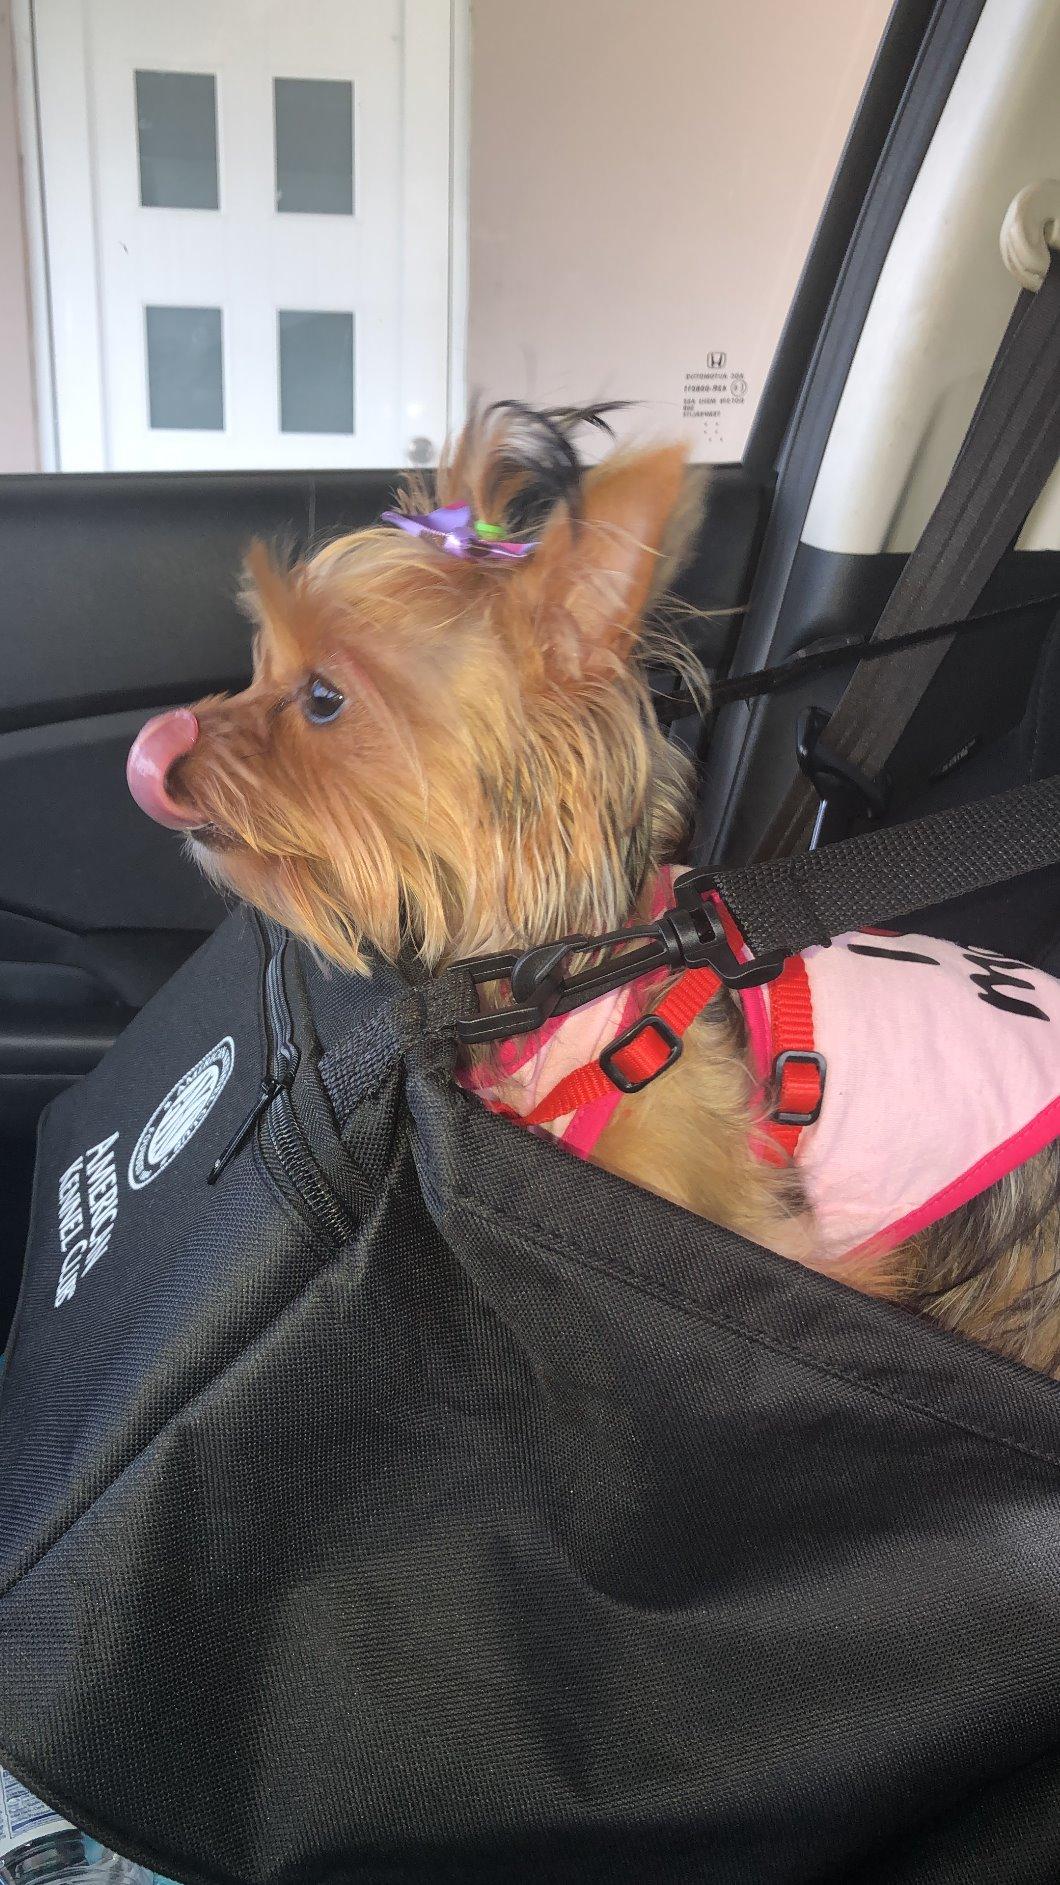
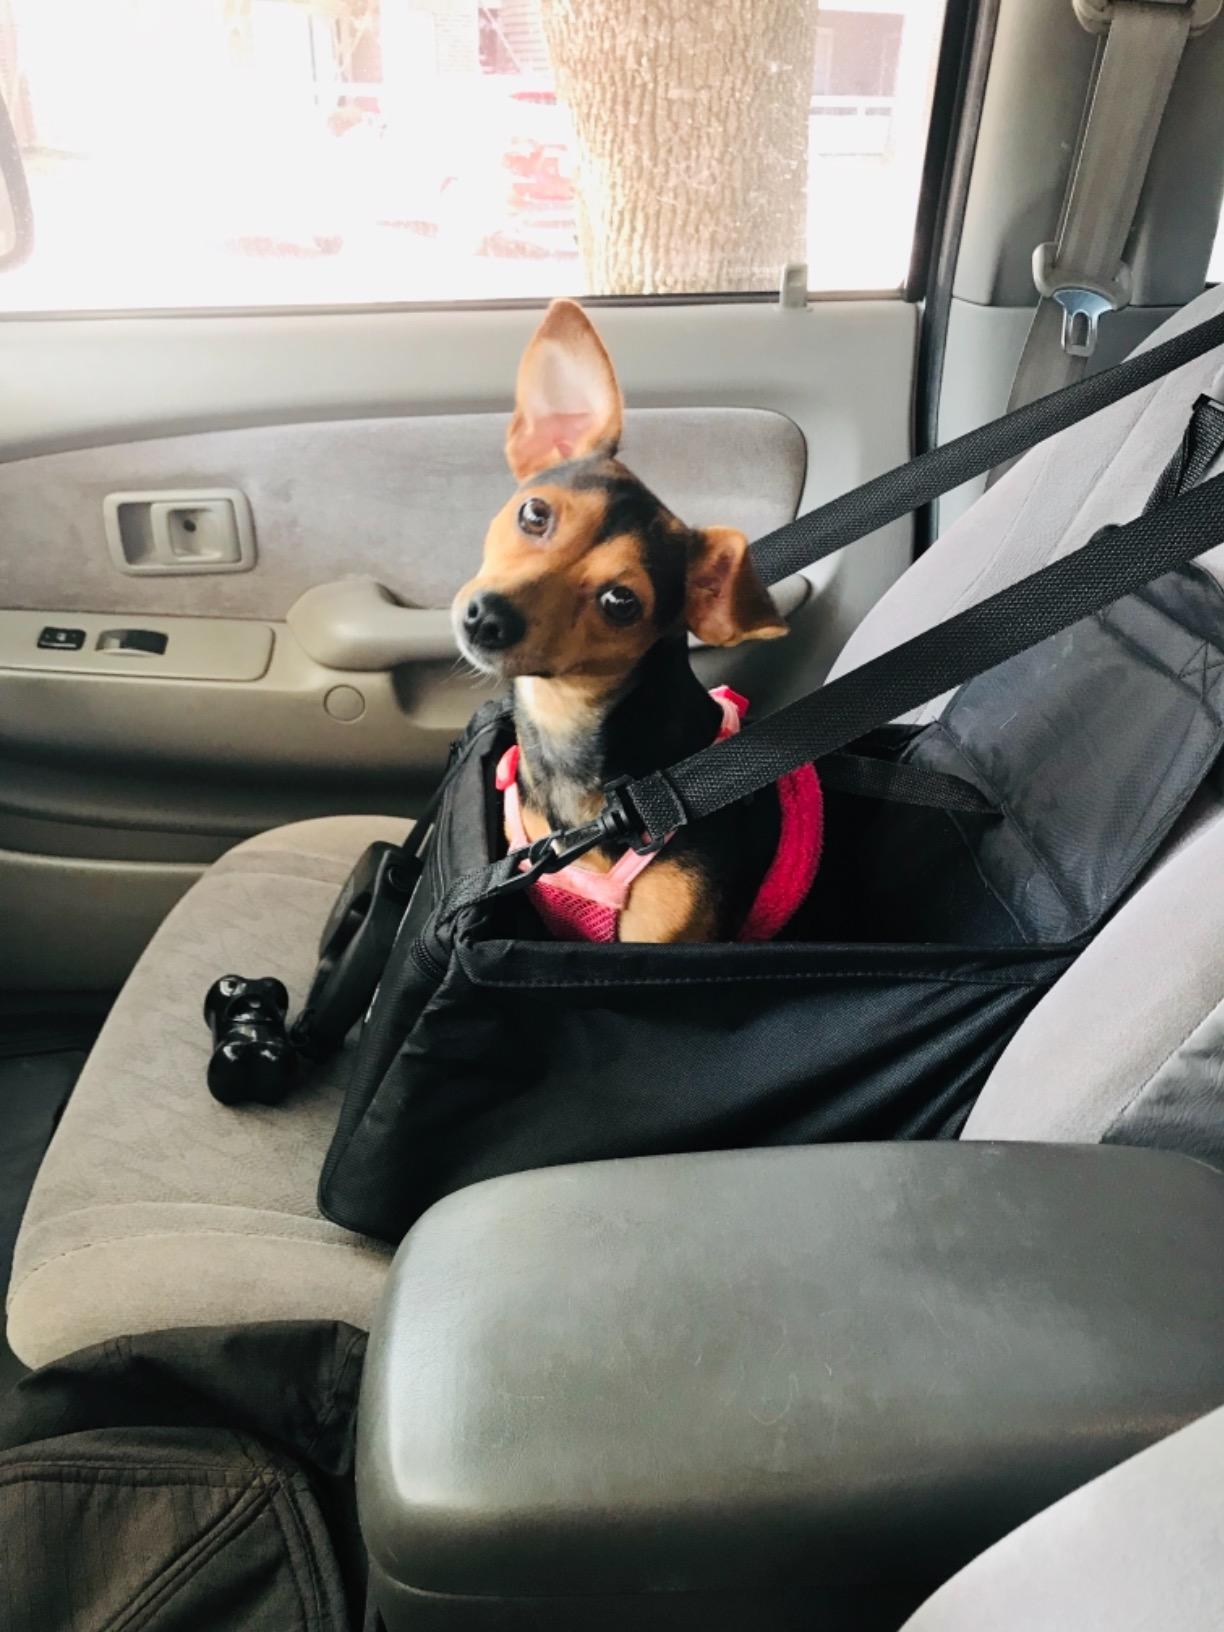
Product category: items_kennel
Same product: yes